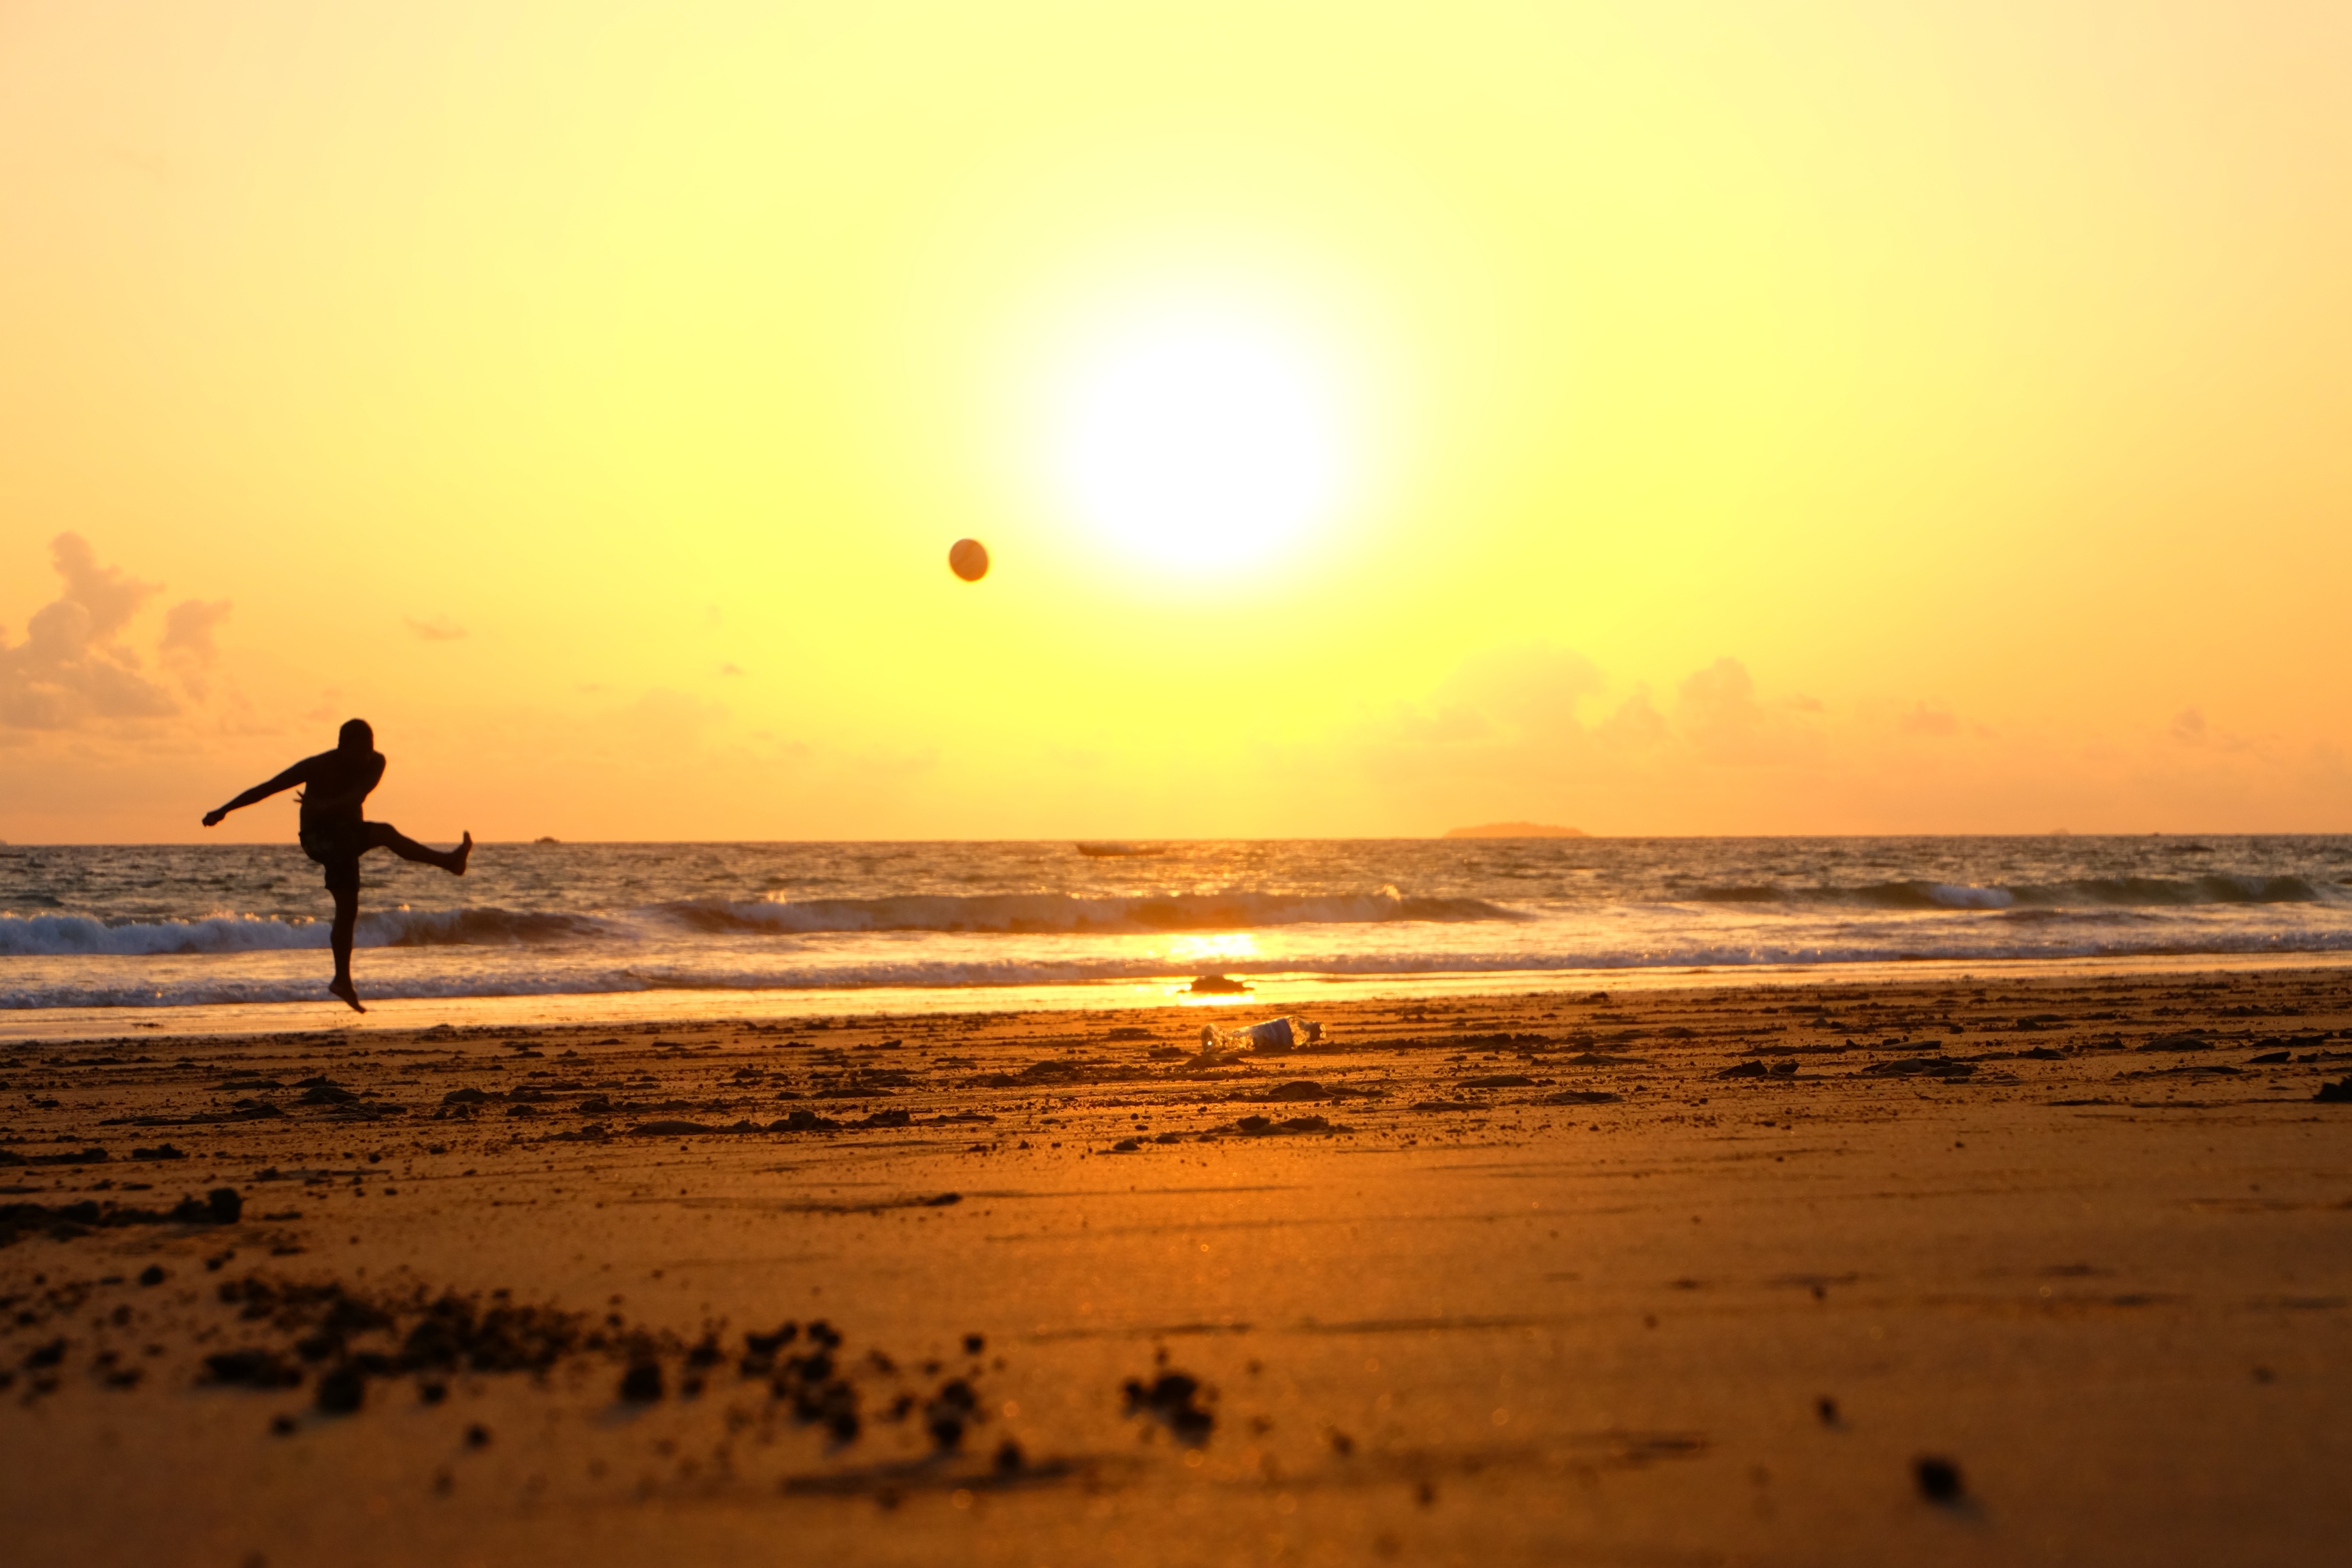
beach, sea, coast, sand, ocean, horizon, person, sun, sunrise, sunset, sunlight, morning, shore, wave, dawn, dusk, evening, body of water, afterglow, wind wave